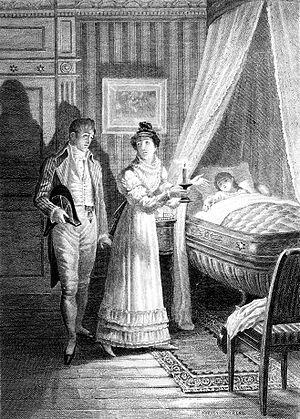
La Femme de trente ans est un roman d’Honoré de Balzac écrit entre 1829 et 1842. L’ouvrage est classé dans les Scènes de la vie privée de La Comédie humaine et est dédié au peintre Louis Boulanger.